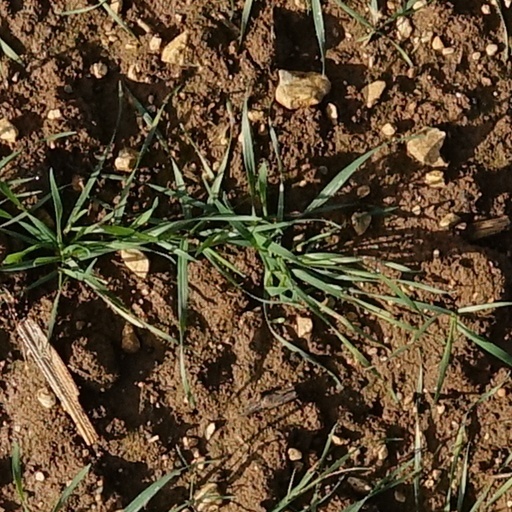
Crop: wheat